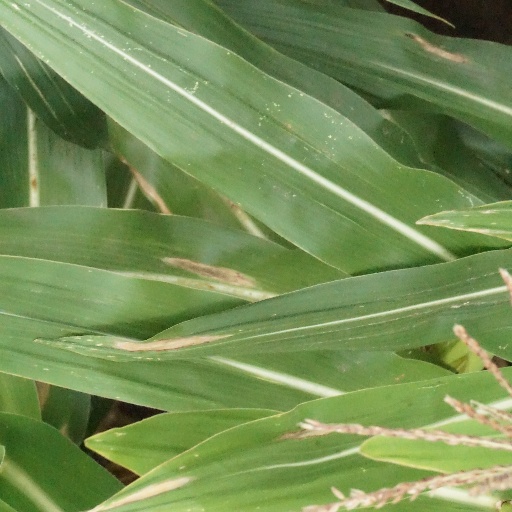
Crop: maize; corn